Milanese in Naples

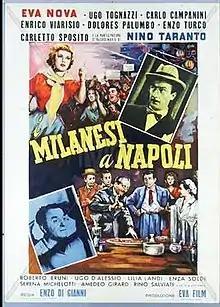

Milanese in Naples (Italian: Milanesi a Napoli) is a 1954 Italian comedy film directed by Enzo Di Gianni and starring Eva Nova, Ugo Tognazzi and Carlo Campanini. The film's sets were designed by the art director Oscar D'Amico.